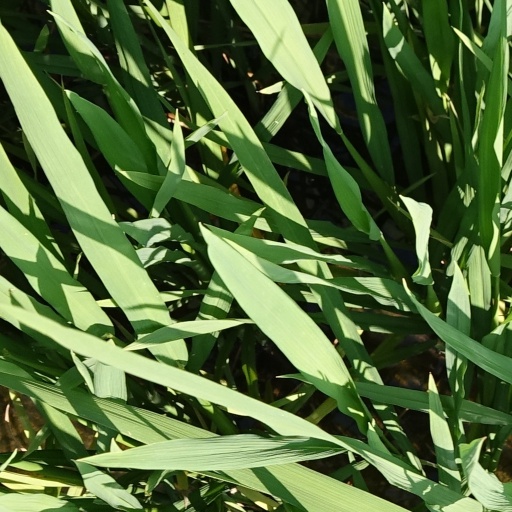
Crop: rice